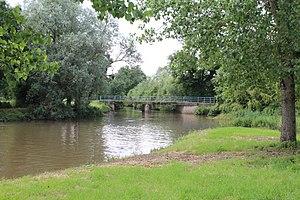
Pont enjambant la Veyle à Corsant, hameau de Perrex.
Perrex [peʁɛks] est une commune française située dans le canton de Vonnas, le département de l'Ain en région Auvergne-Rhône-Alpes.